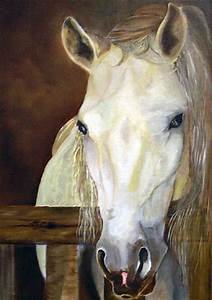
Label: cavallo